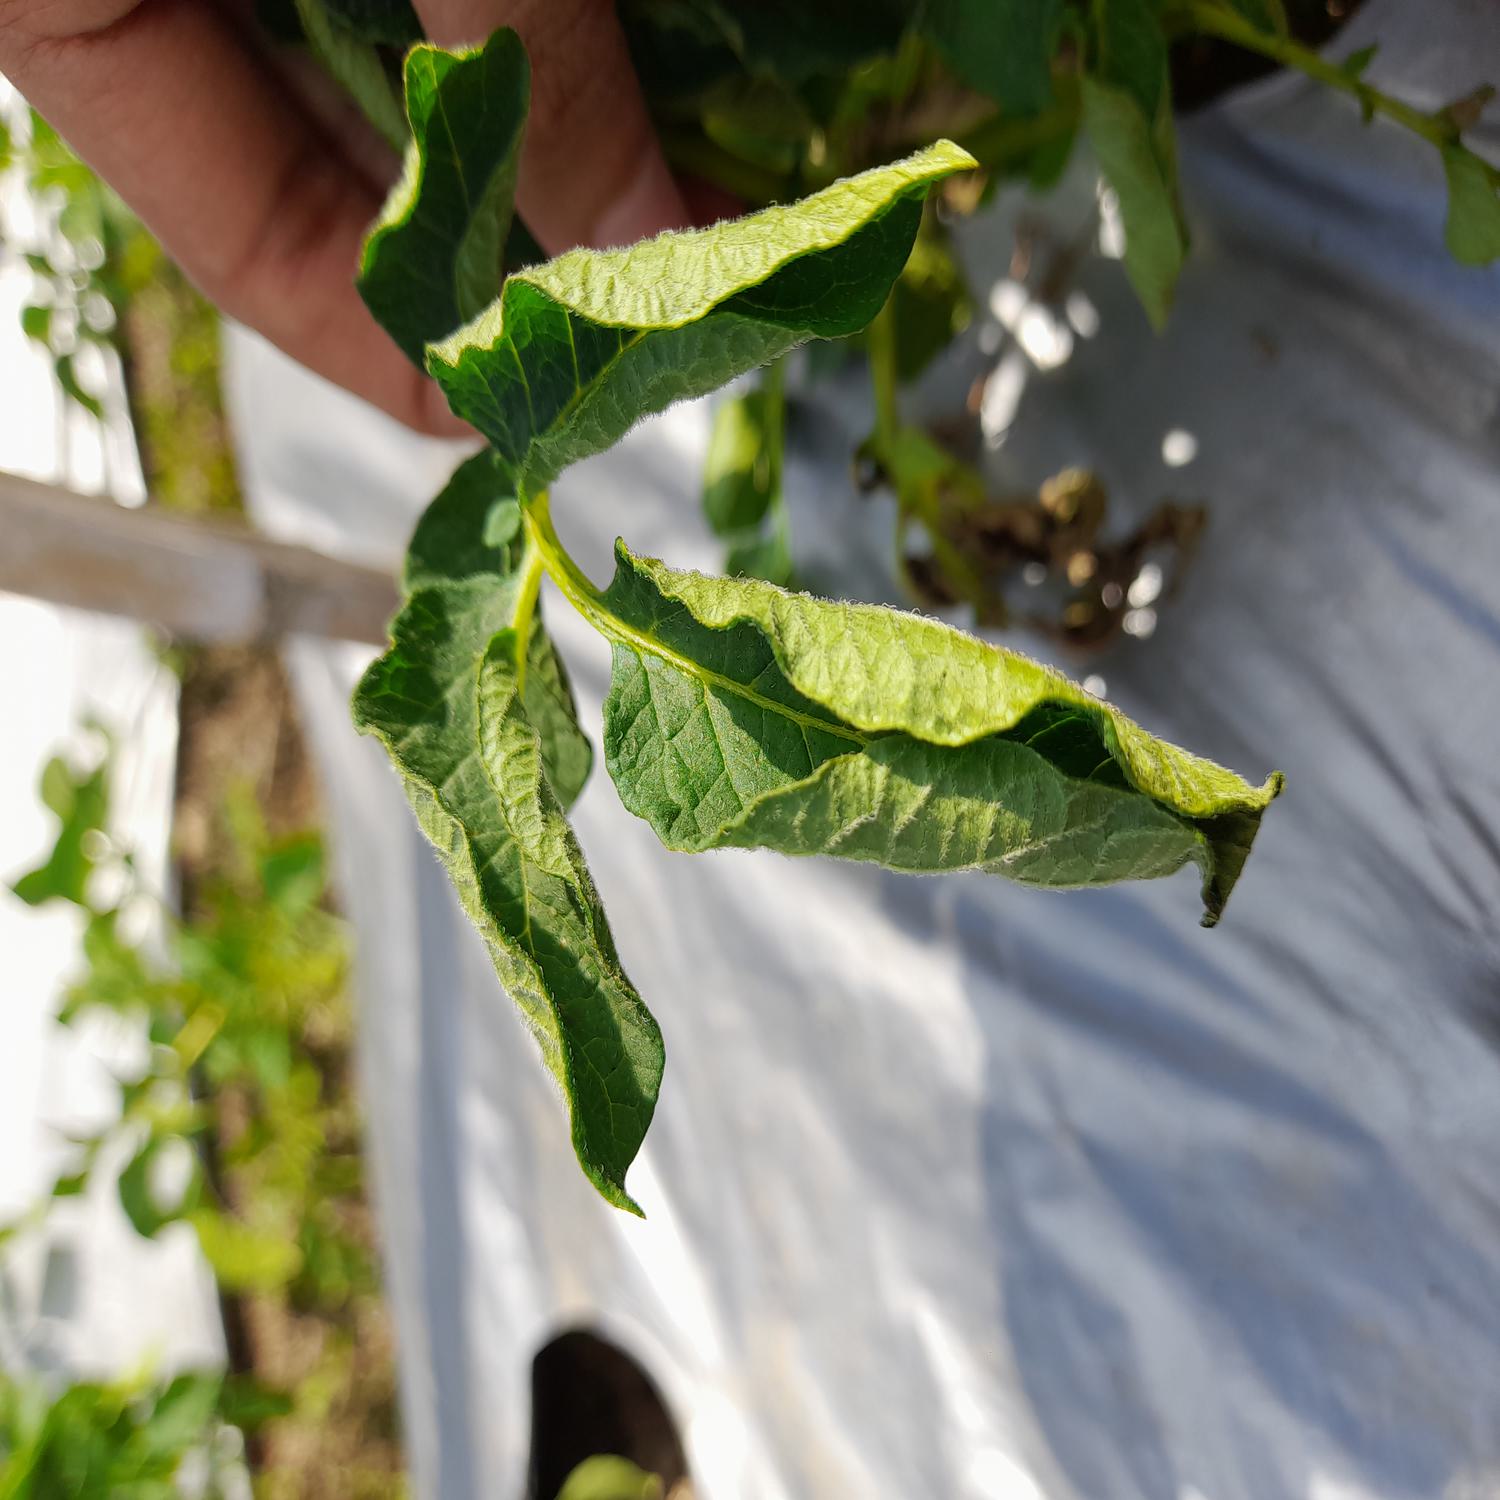
Label: Bacteria